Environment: real
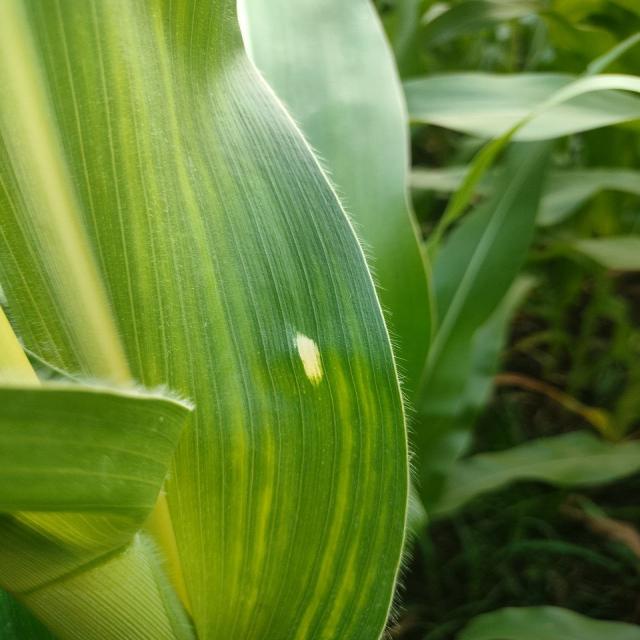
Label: northern_corn_leaf_blight